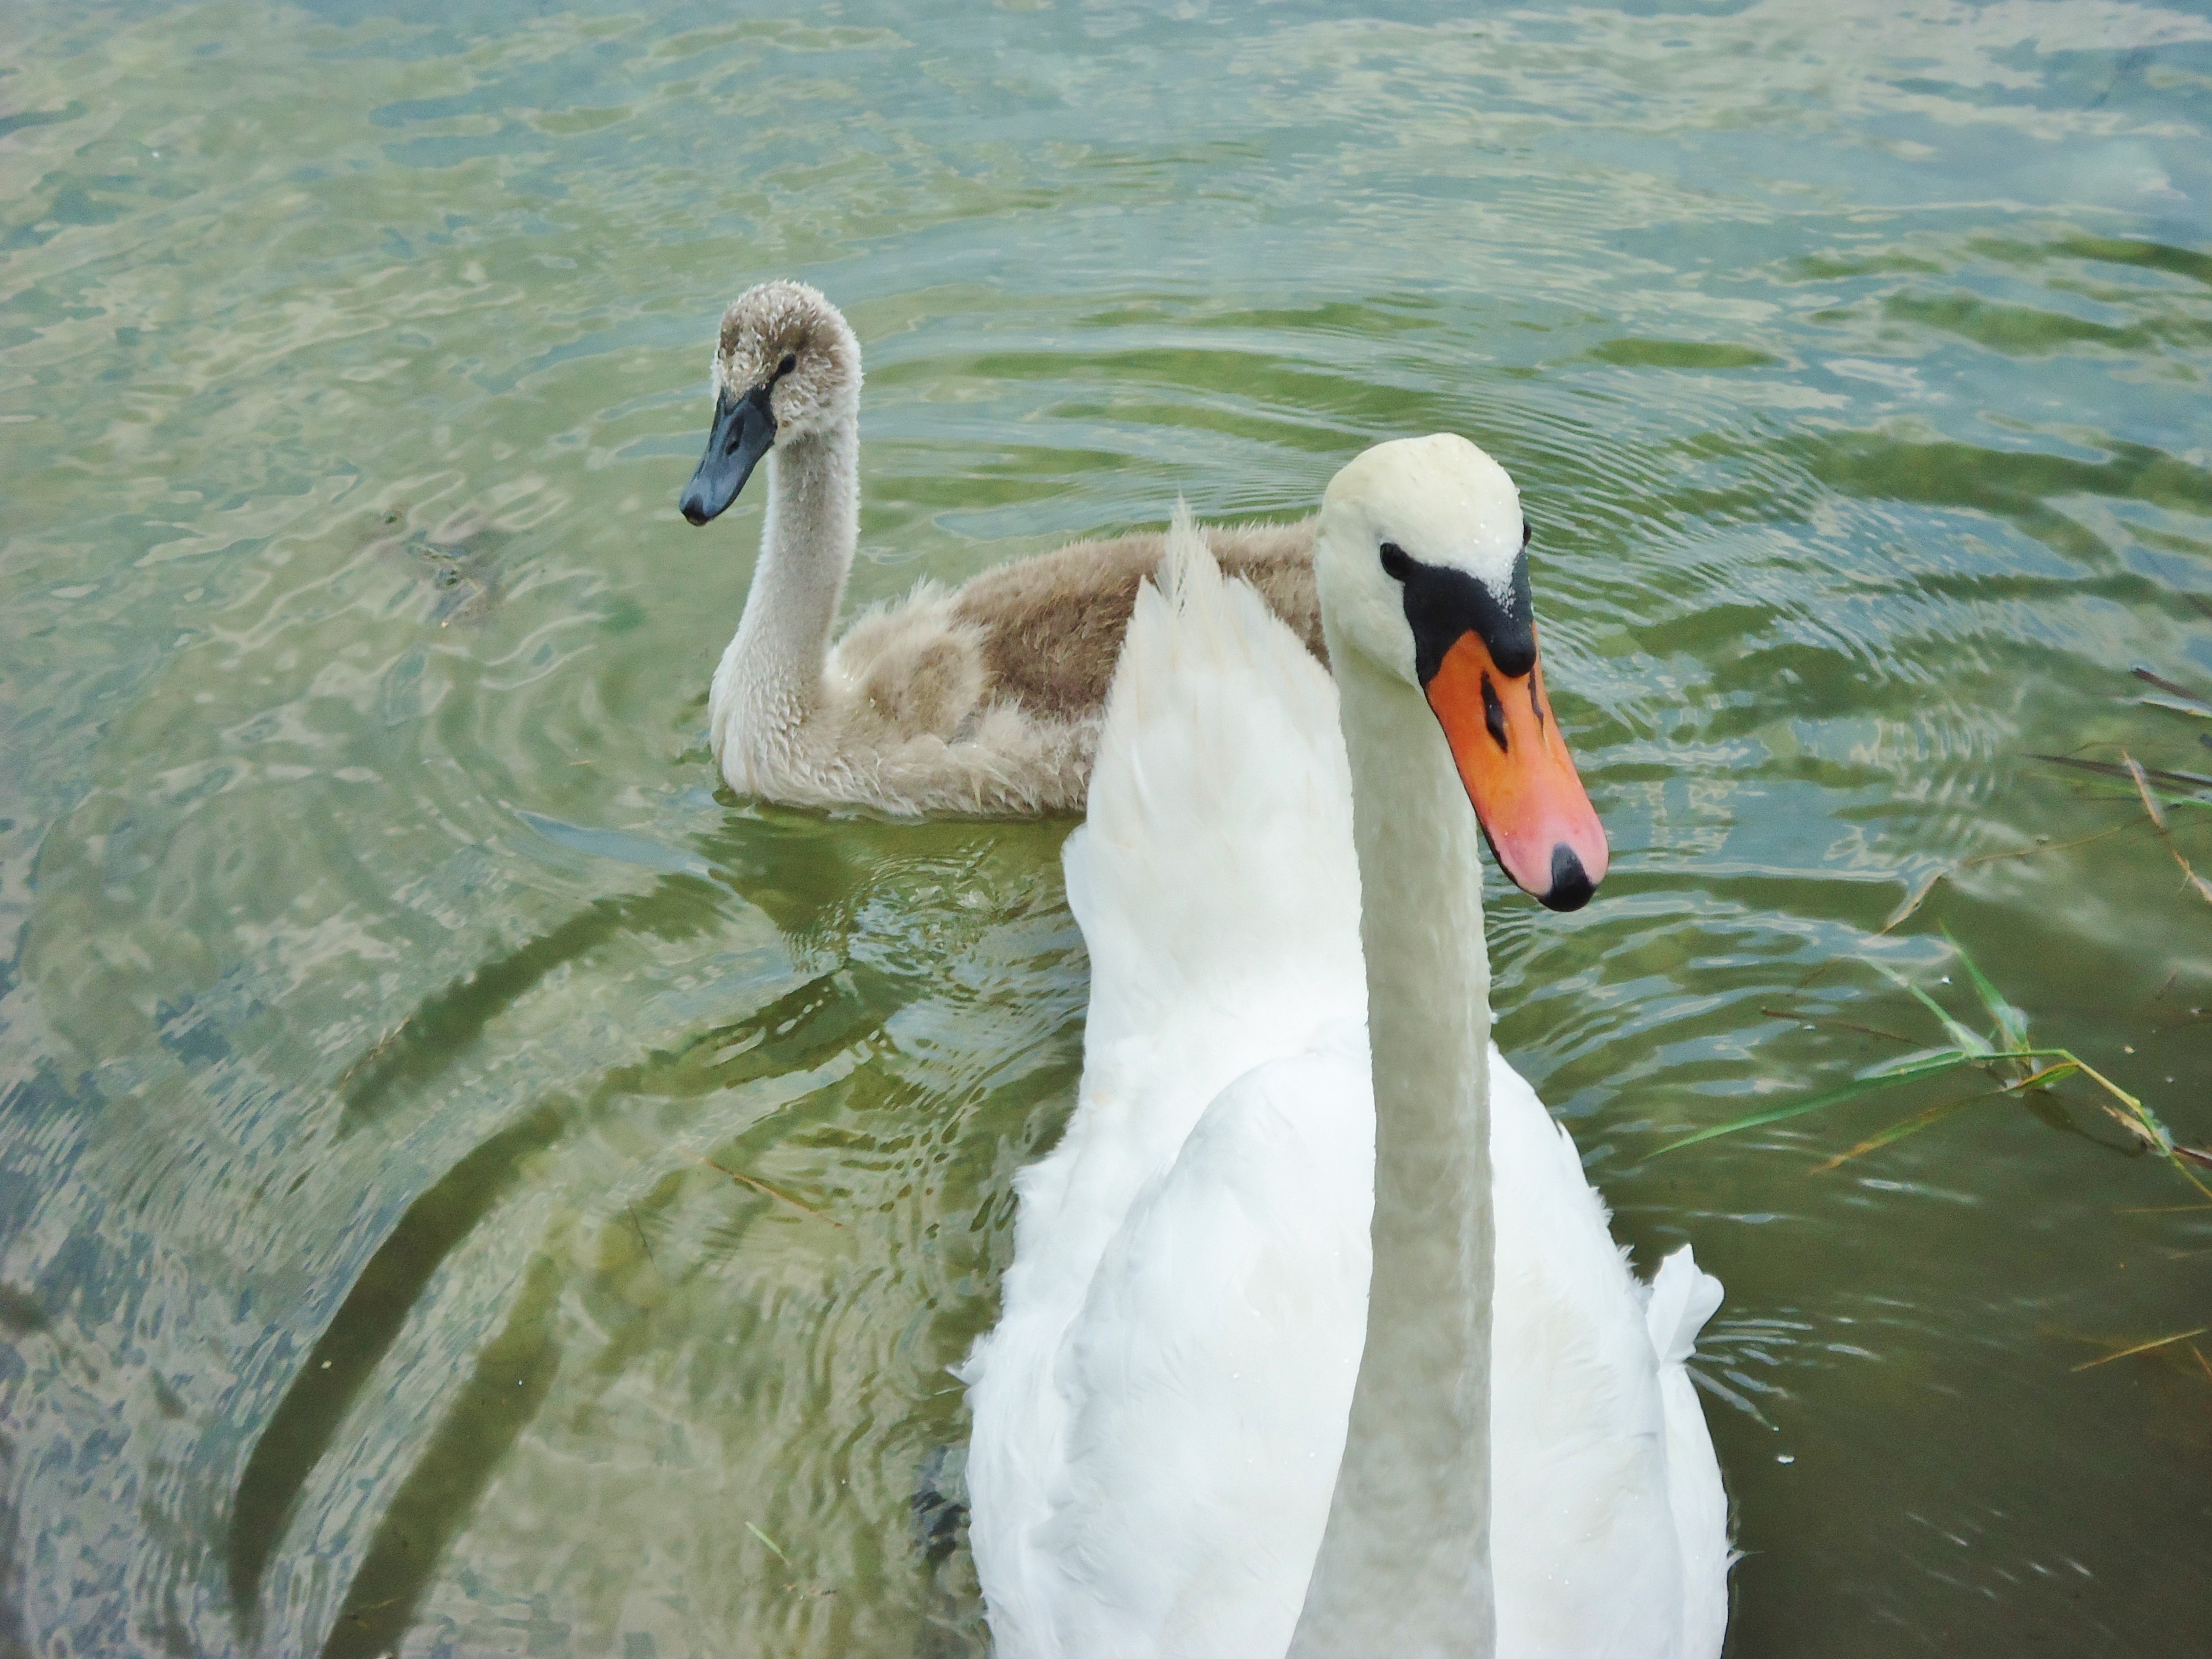
water, nature, bird, wing, pond, wildlife, beak, baby, fauna, swan, family, animals, vertebrate, waterfowl, water bird, ducks geese and swans